Johann Georg Faust

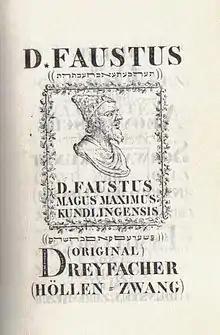
Title page of one of the "Höllenzwang" grimoires attributed to D. Faustus Magus Maximus Kundlingensis (18th century)

Johann Georg Faust (or 1466 – c. 1541), sometimes also Georg Sabellicus Faustus and known in English as John Faustus, was a German itinerant alchemist, astrologer, and magician of the German Renaissance. He was often called a conman and a heretic by the people of medieval Europe.